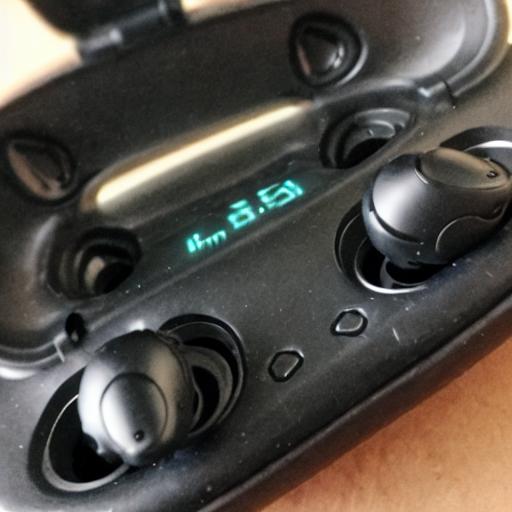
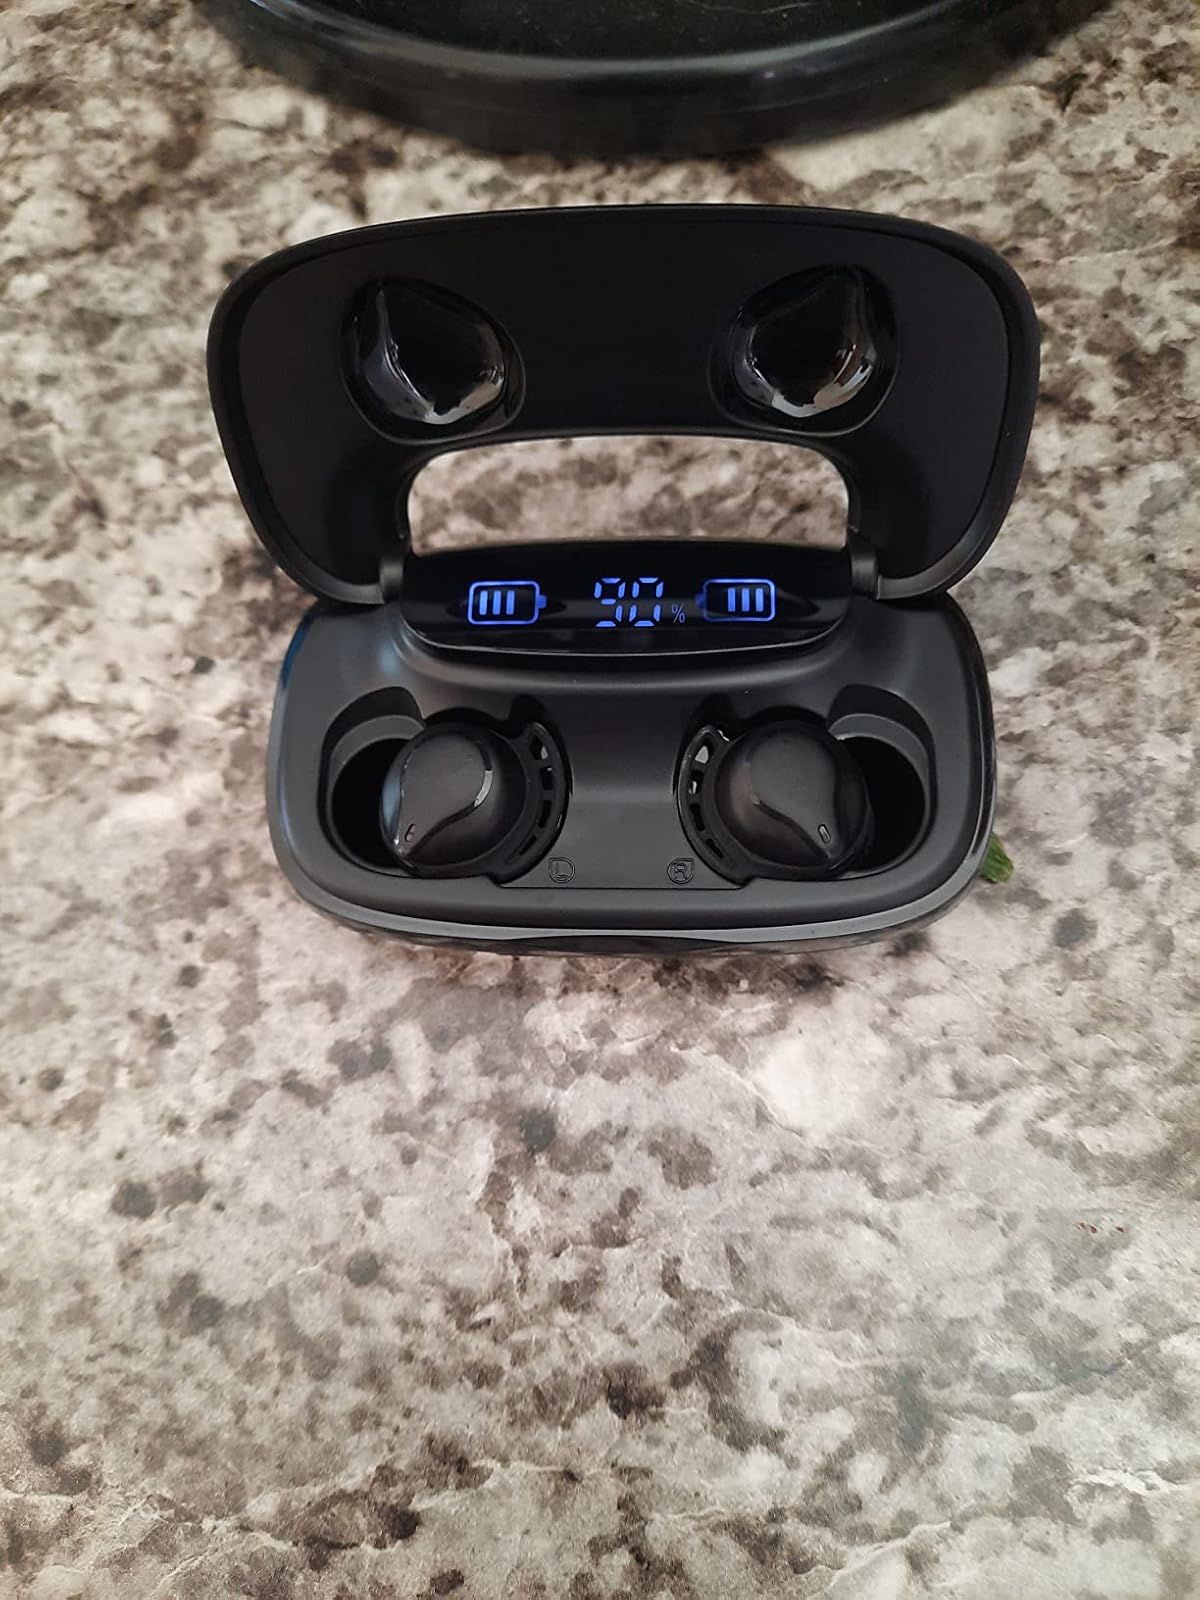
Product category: earbuds
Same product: no